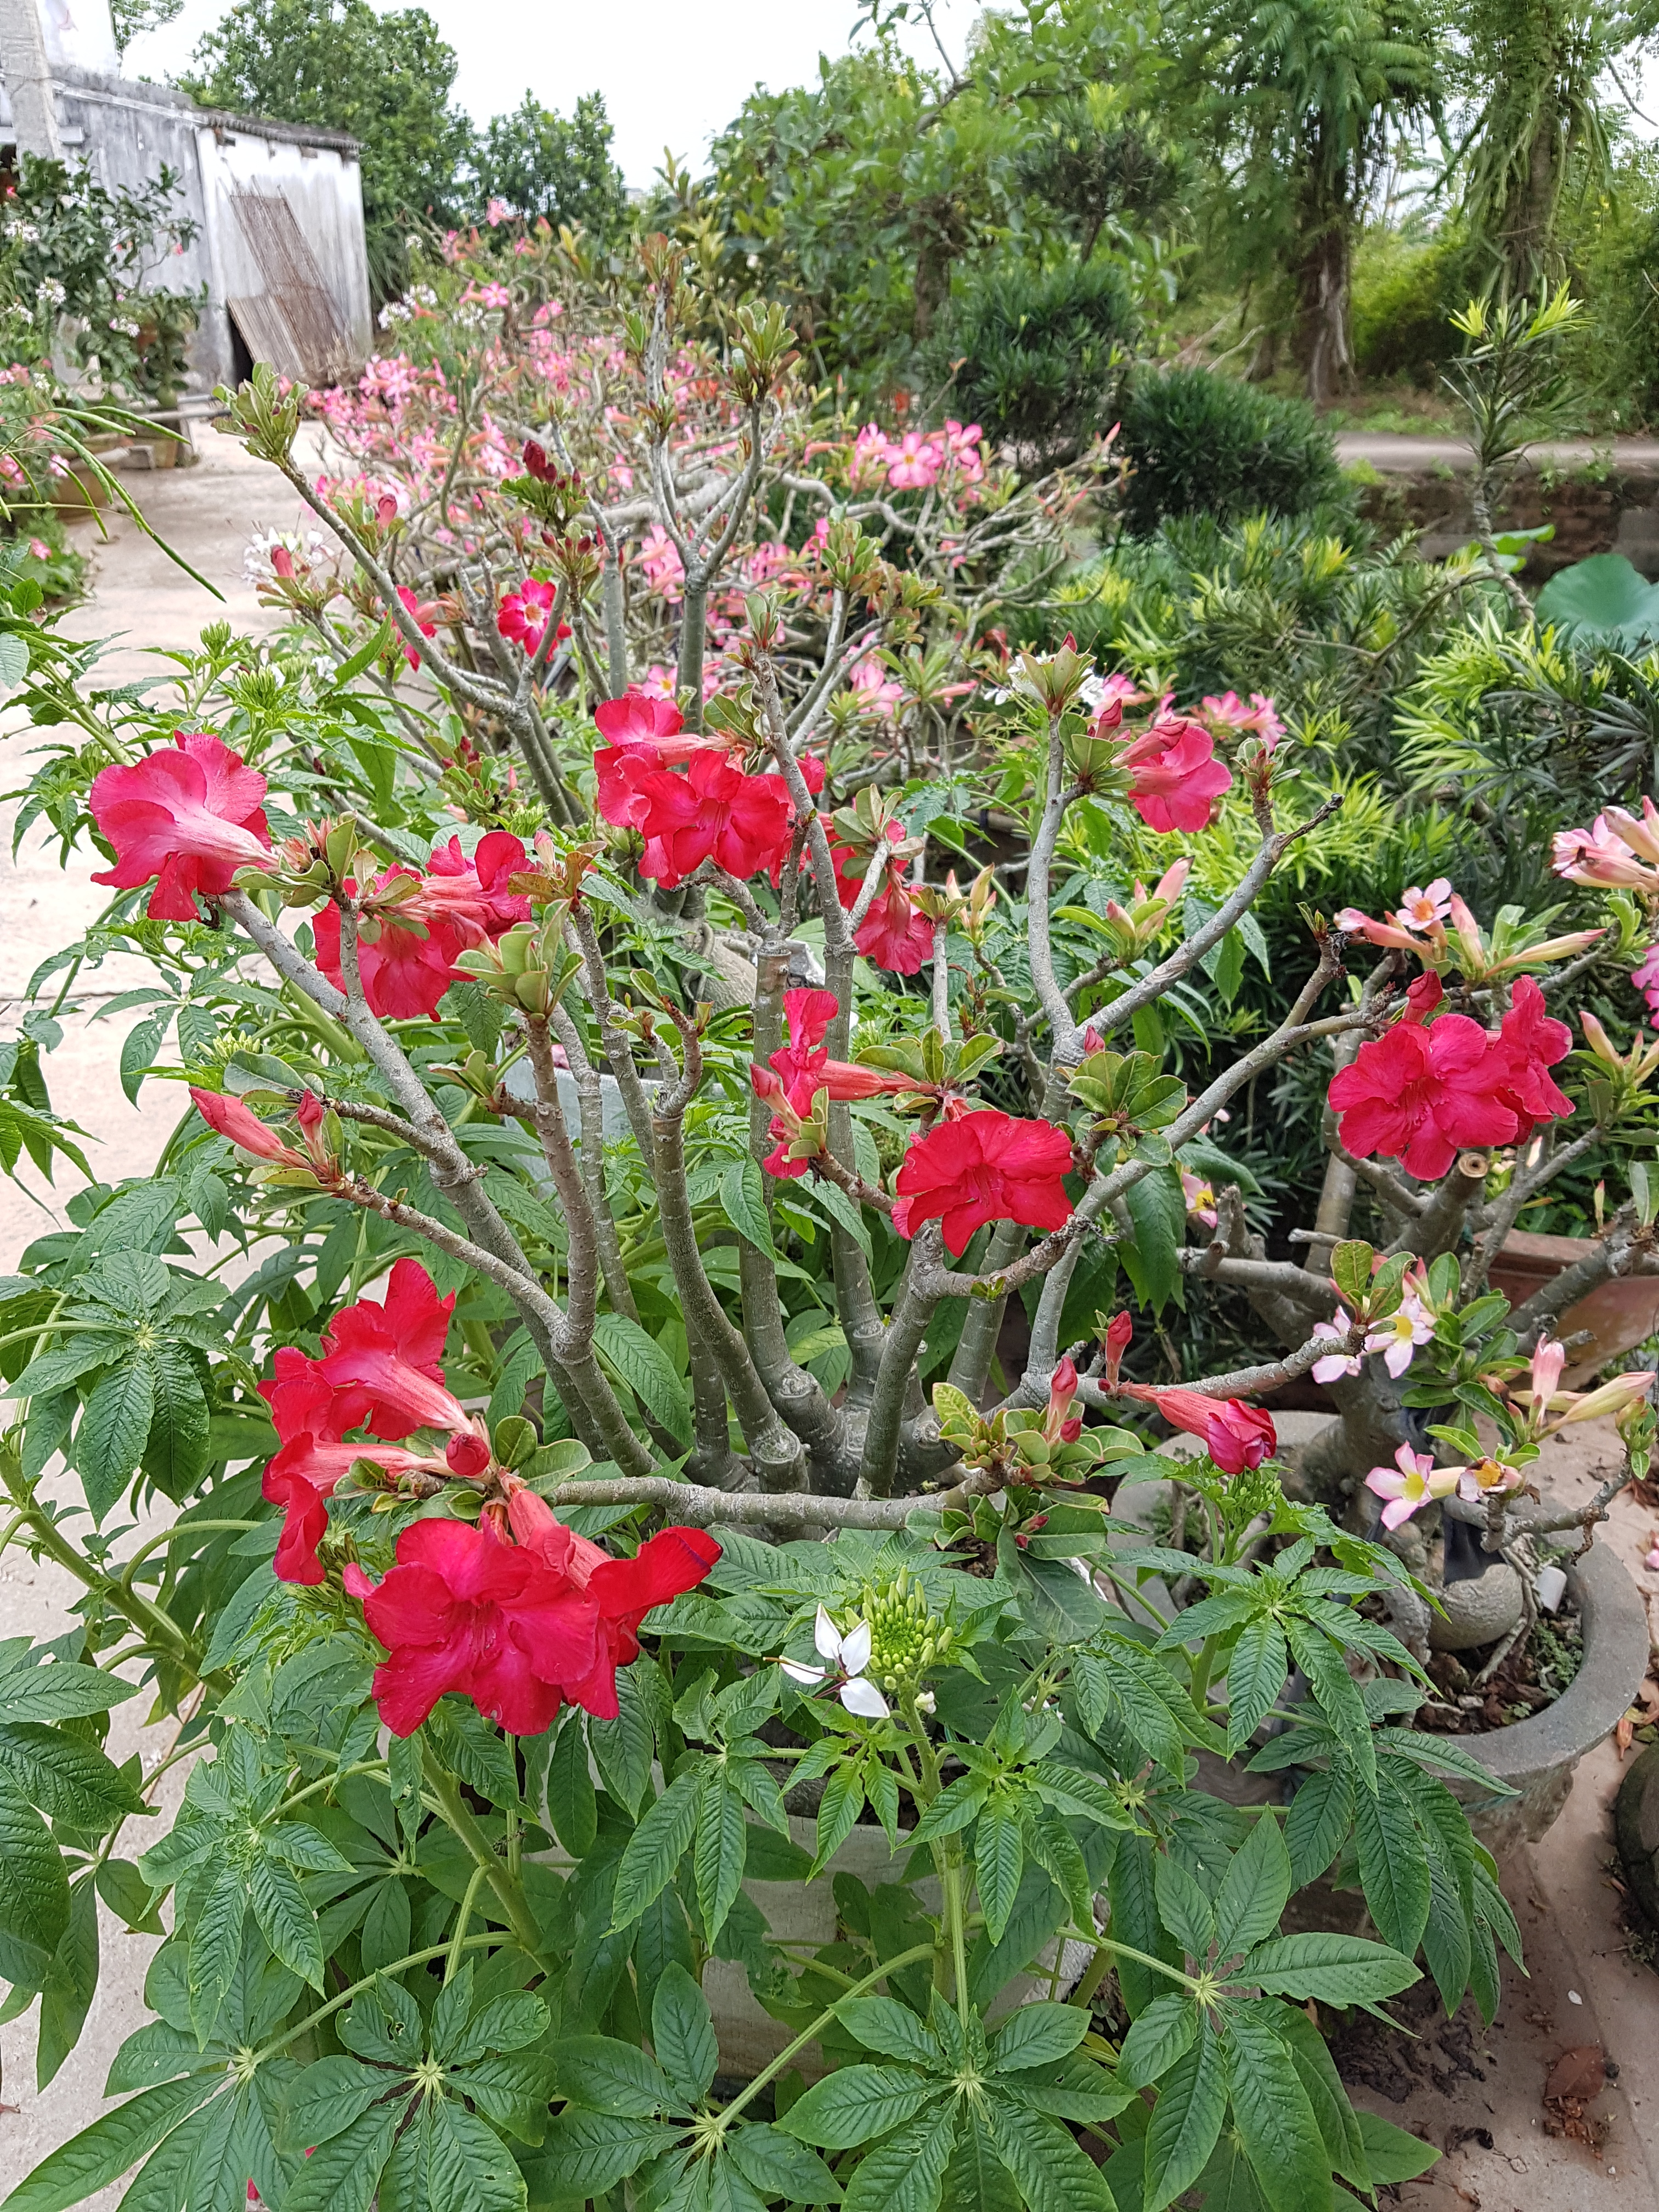
tree, flower, flowering plant, plant, botany, garden, petal, annual plant, rose family, hollyhocks, shrub, malvales, mallow family, wildflower, perennial plant